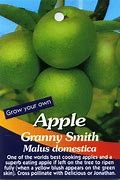
Label: apple